Reform of the House of Lords

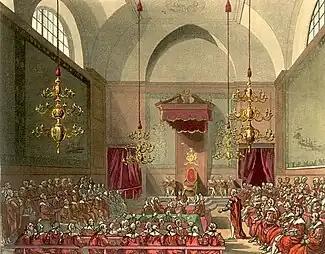
The House of Lords Chamber as drawn by Augustus Pugin and Thomas Rowlandson for Ackermann's "Microcosm of London" (1808–1812)

The reform of the House of Lords, the upper house of the Parliament of the United Kingdom, has been a topic of discussion in UK politics for more than a century. Multiple governments have attempted reform, beginning with the introduction of the Parliament Act 1911 by the incumbent Liberal Government. When the Labour Party came to power in the 1997 general election, the Blair government passed the House of Lords Act 1999. On 7 November 2001 the government undertook a public consultation. This helped to create a public debate on the issue of Lords reform, with 1,101 consultation responses and multiple debates in Parliament and the media. However, no consensus on the future of the upper chamber emerged.